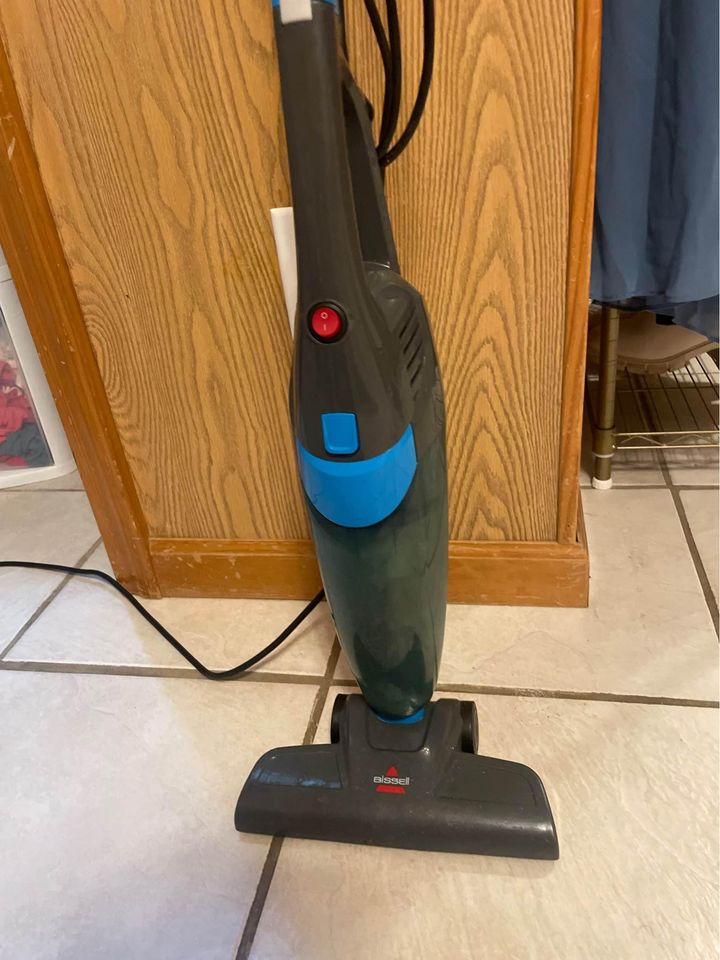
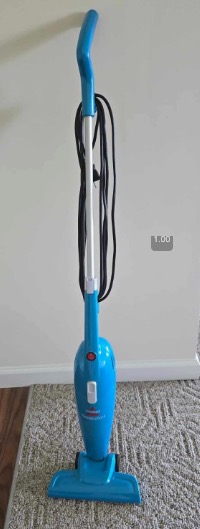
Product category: items_vacuum
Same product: no